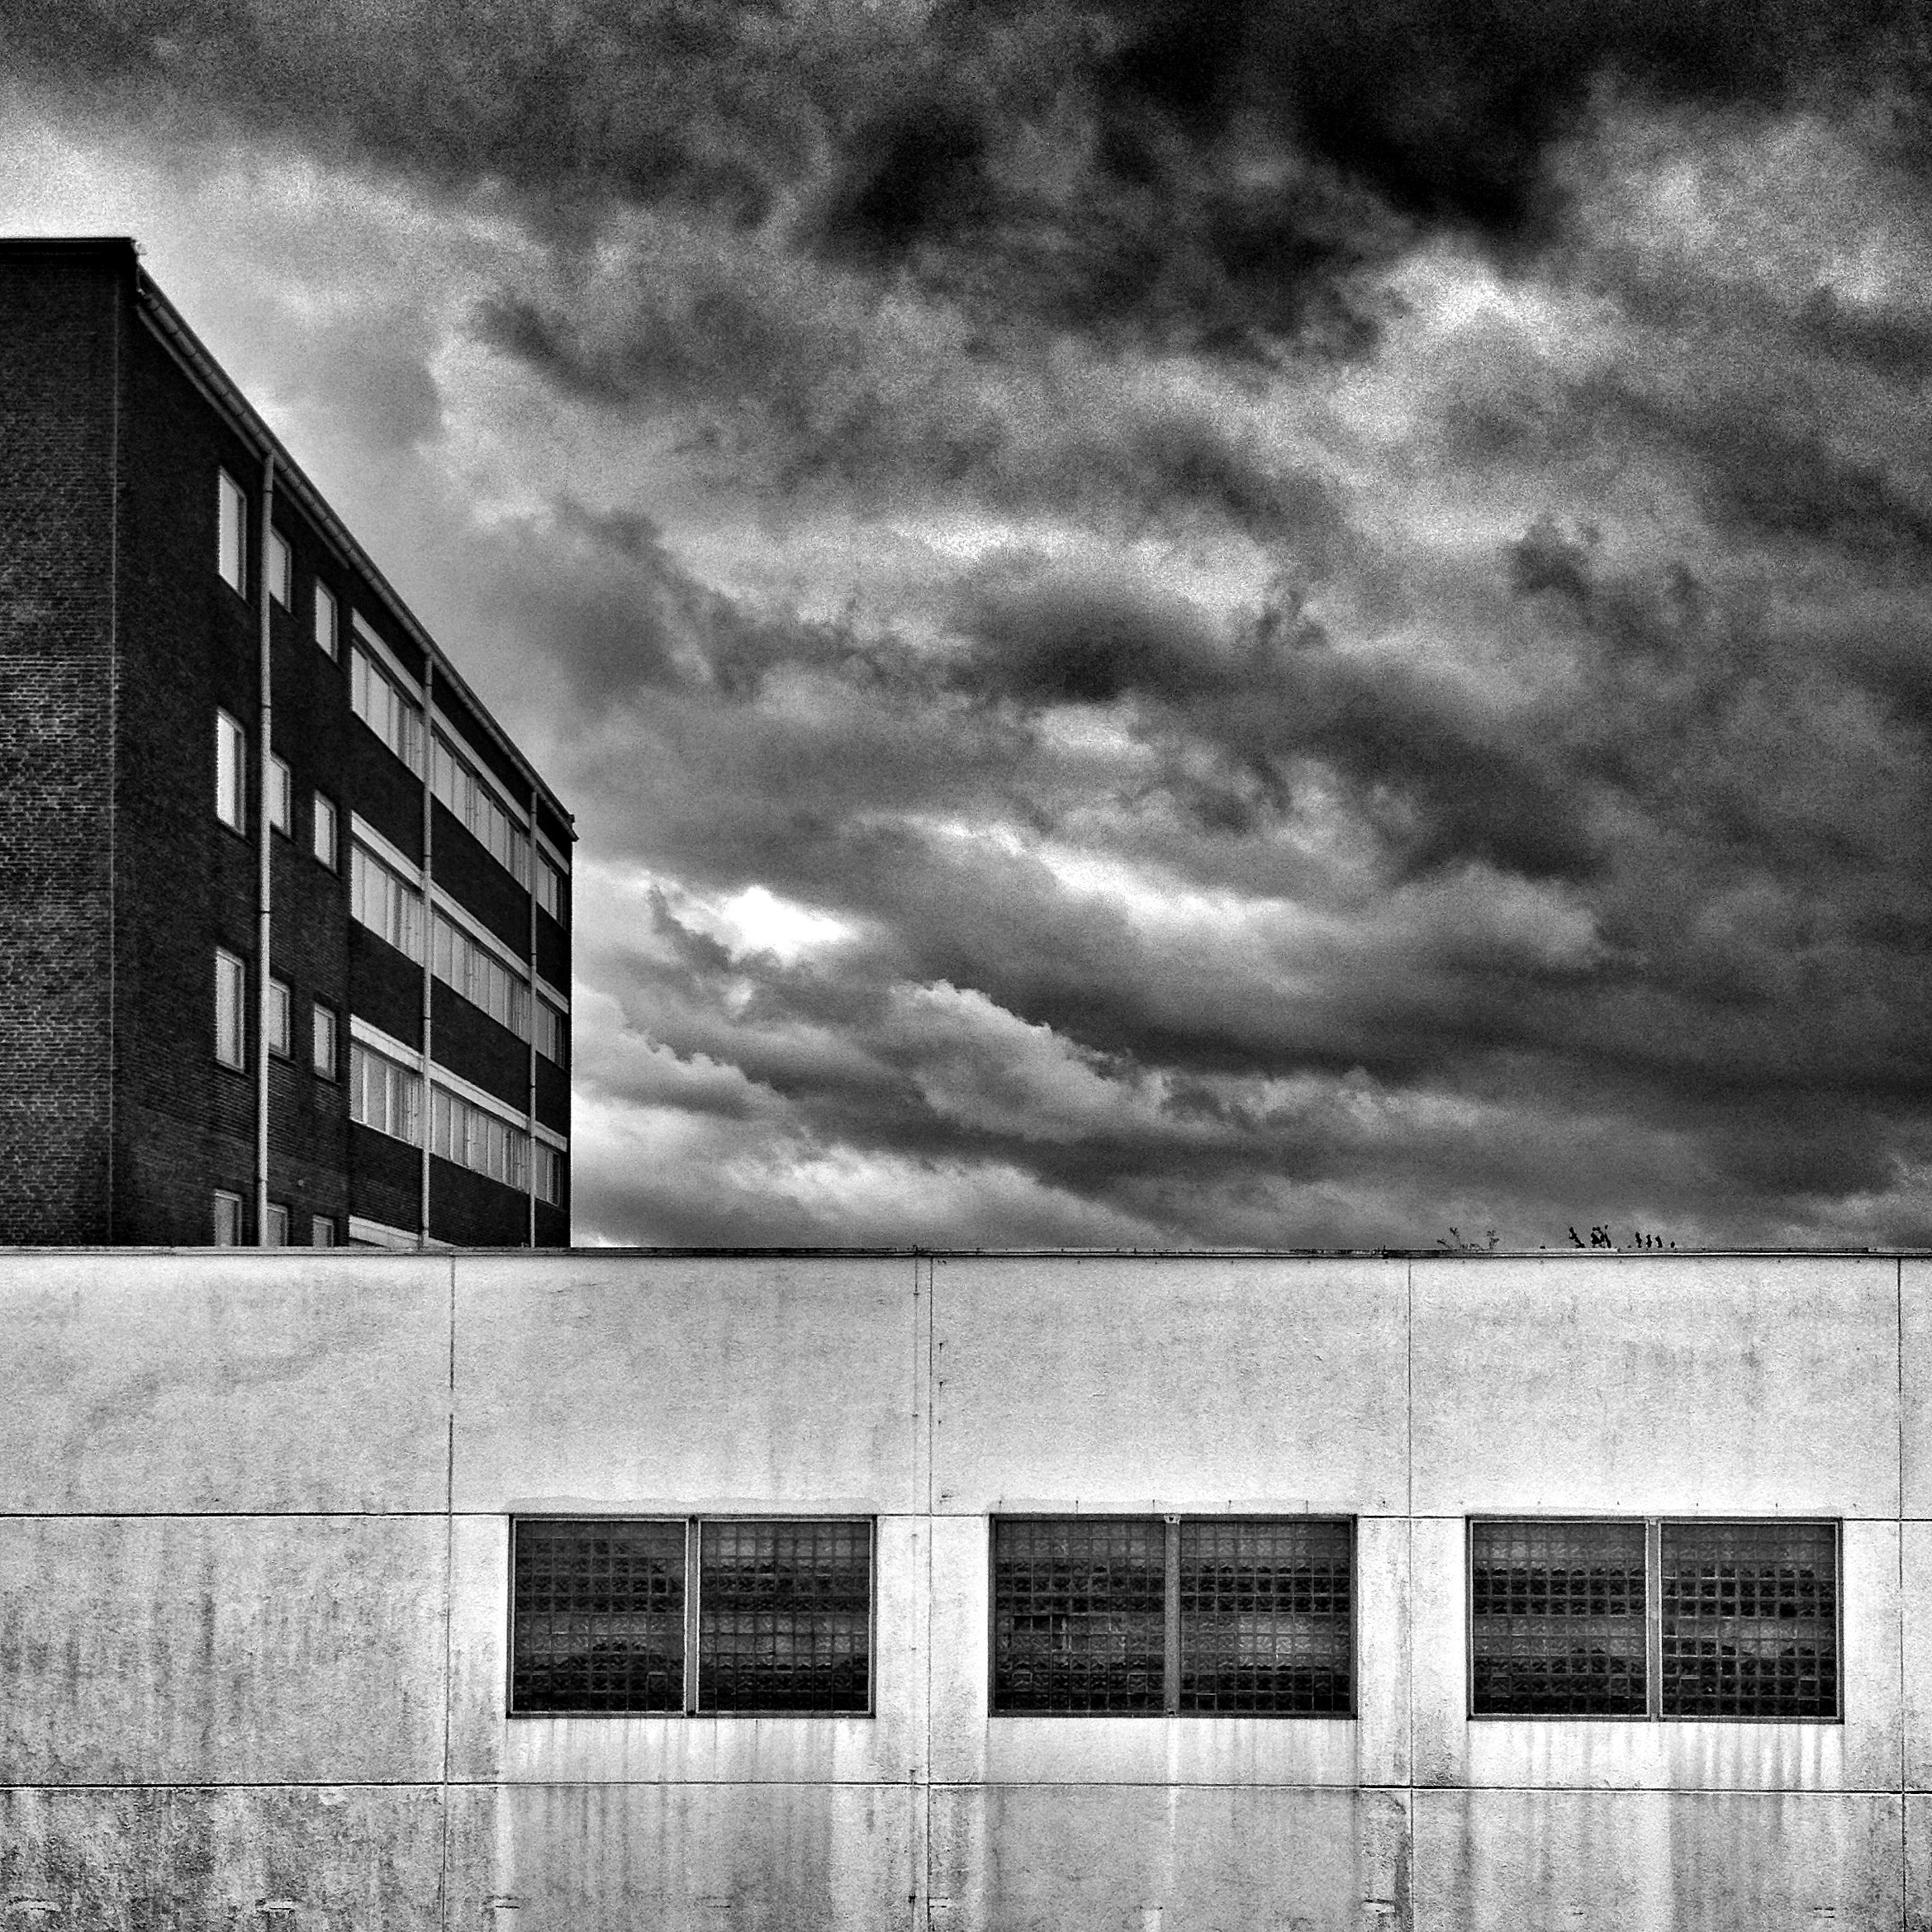
nature, light, cloud, black and white, architecture, sky, white, building, city, home, urban, line, facade, darkness, black, monochrome, clouds, symmetry, shape, forward, urban landscape, urban area, monochrome photography, she wall